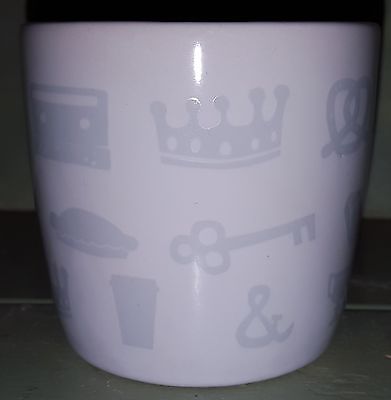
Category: mug